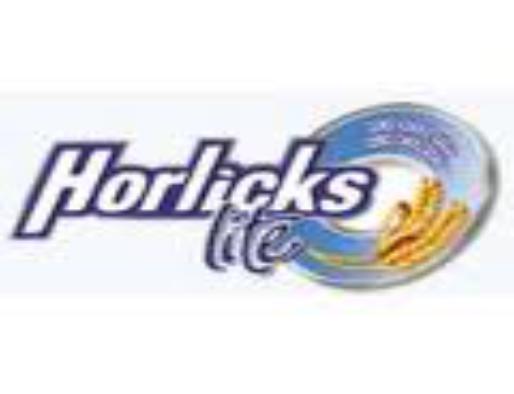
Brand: Horlicks
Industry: Food